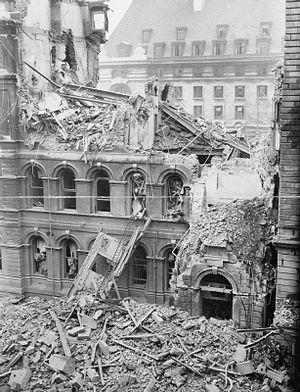
Le crush syndrome correspond à l’anoxie prolongée du muscle squelettique par écrasement ou compression d'une partie du corps. Ce syndrome est caractérisé par un choc majeur et une insuffisance rénale aiguë. Les cas surviennent fréquemment lors de catastrophes telles que des tremblements de terre, chez des victimes coincées sous une maçonnerie effondrée. Les personnes âgées, à l'occasion d'une chute avec station au sol prolongée, peuvent aussi présenter des syndromes de compression traumatique avec rhabdomyolyse sur leur lieu de vie.